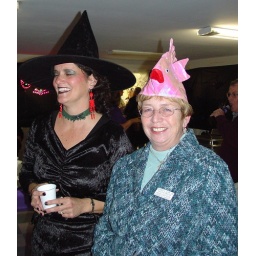
Smiling Witch Laurie Noel &amp;amp; Barbara Clark in fish hat